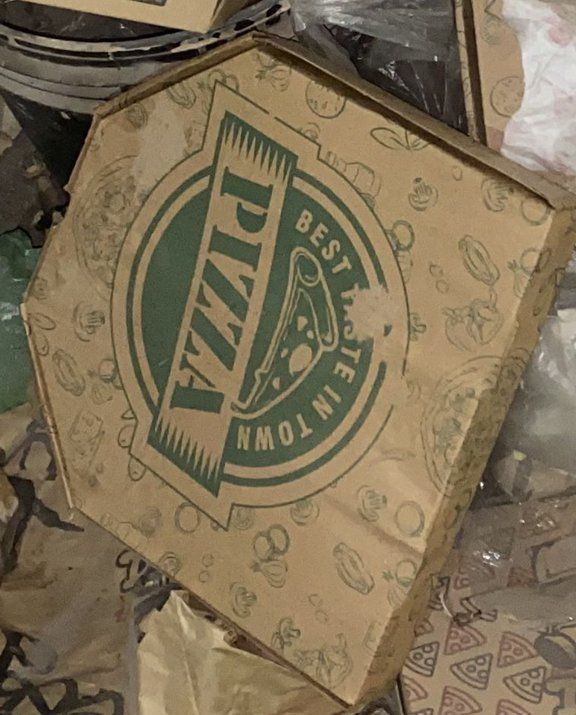
Label: cardboard